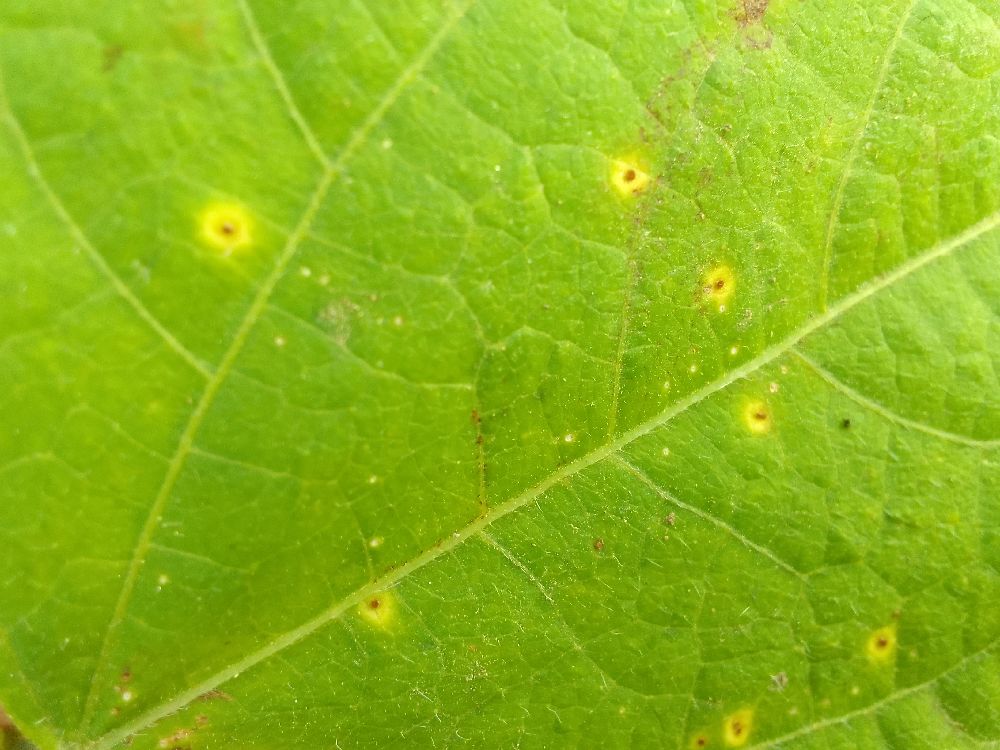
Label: rust